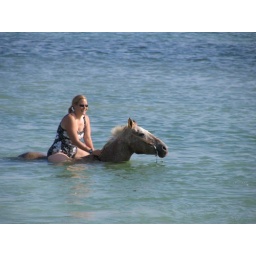
Heather in the ocean on a horse